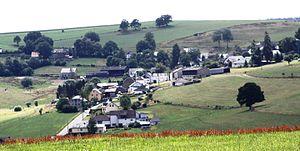
Lascheid, commune de Burg-Reuland, Province de Liège, vu de l'Est des hauteurs de Burg-Reuland
Lascheid est un village de la commune belge de Burg-Reuland situé en Communauté germanophone de Belgique et Région wallonne dans la province de Liège.